Chelsea (UK Parliament constituency)

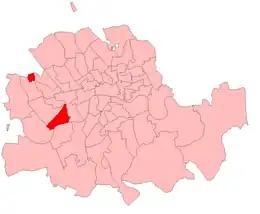
Chelsea in London 1885–1918. The constituency had two detached parts: one in what is currently known as Chelsea and a separate part in Kensal Town

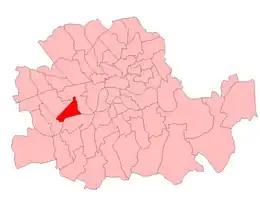
Chelsea in London 1918–1950

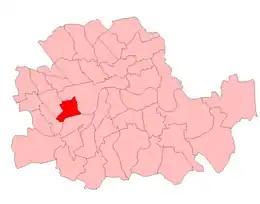
Chelsea in London 1950–1983

"Chelsea" (after the local government changes in 1965) is a district of Inner London, comprising for administrative purposes the southern part of the Royal Borough of Kensington and Chelsea. Its southern boundary is on the north bank of the River Thames. It adjoins Westminster to the east, Fulham to the west and Kensington to the north.